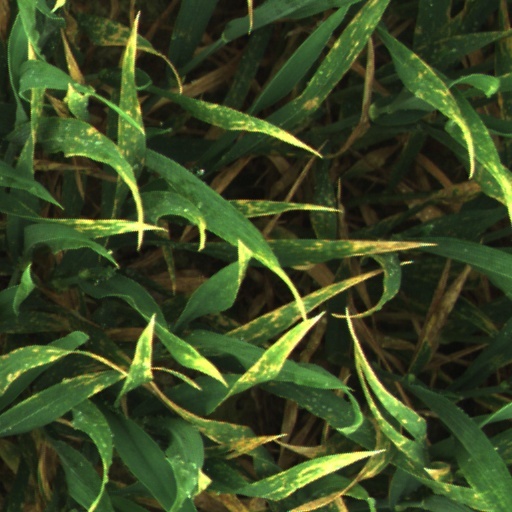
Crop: wheat